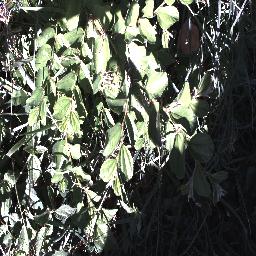
Label: chinee_apple